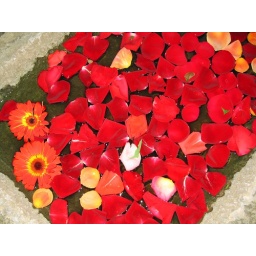
Flower petals in a stone bowl